Juggalo Championship Wrestling

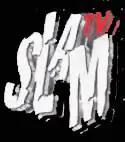
The logo used for SlamTV!

"Lunacy" is an internet wrestling show produced by the Insane Clown Posse's Juggalo Championship Wrestling promotion. It features commentary from Joe Galli and Manny Fresh along with a rotating list of guest commentators. Joe Dombrowski and Zac Amico provided commentary for the livestreamed shows as part of the Insane Clown Posse's "Train of Terror Tour" and have remained as the primary commentators for "Lunacy".